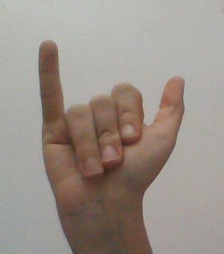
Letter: ya